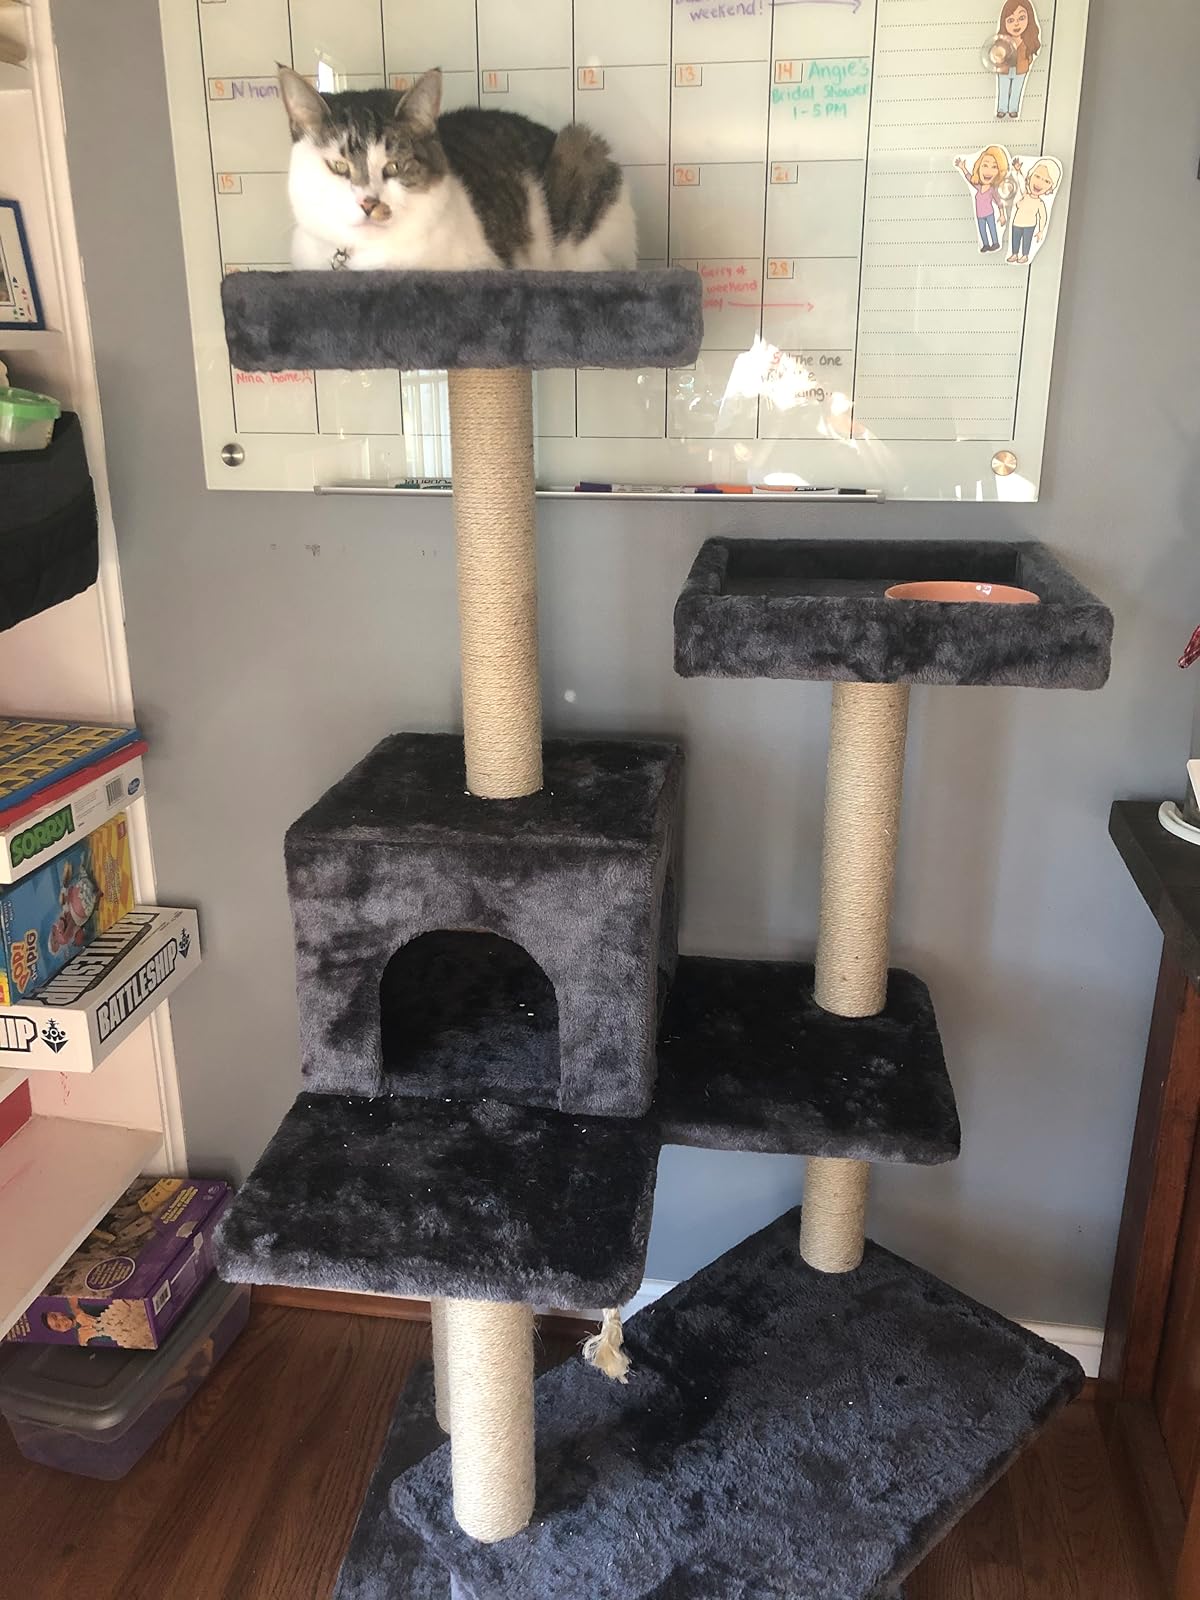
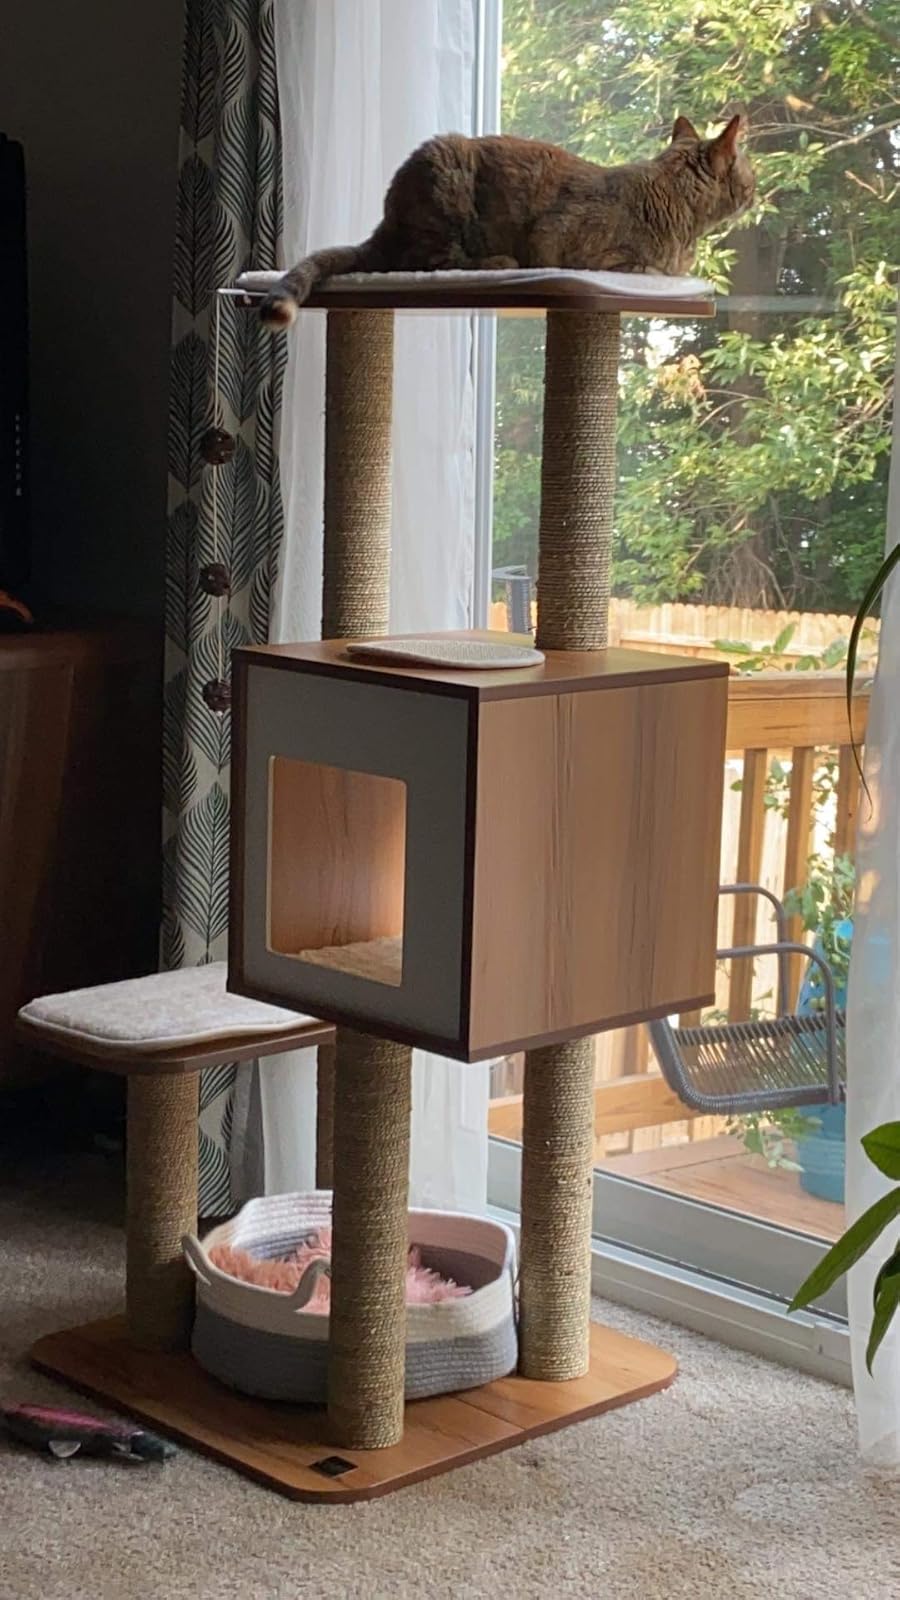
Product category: items_cat tree
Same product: no